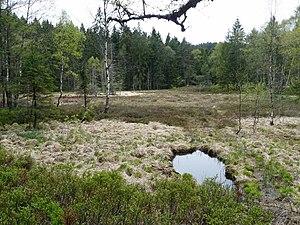
Tourbière du Haut de Mérelle (Gérardmer, Vosges)